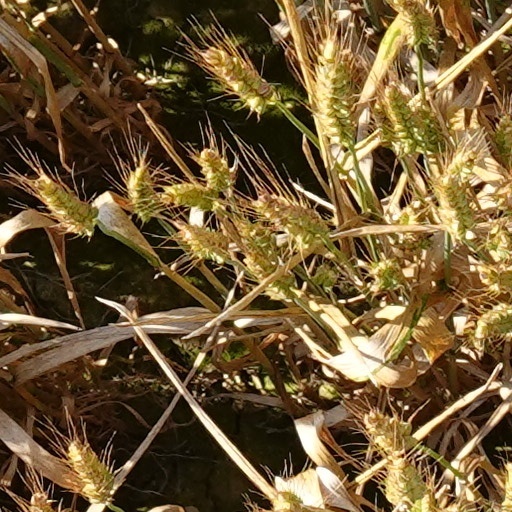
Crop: wheat